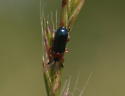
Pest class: cereal_leaf_beetle